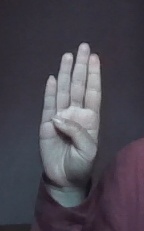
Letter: kaaf